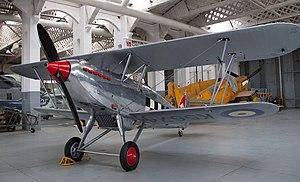
Brendan Eamonn Fergus Finucane dit « Paddy » Finucane est un pilote de chasse irlandais de la Royal Air Force. Il est né le 16 octobre 1920 à Rathmines et mort au combat le 15 juillet 1942 dans la Manche.